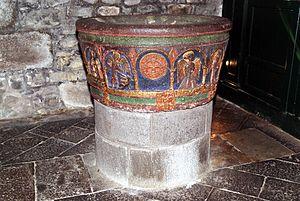
Baptistère
Mauriac est une commune française, chef-lieu d'arrondissement, située dans le département du Cantal en région Auvergne-Rhône-Alpes.